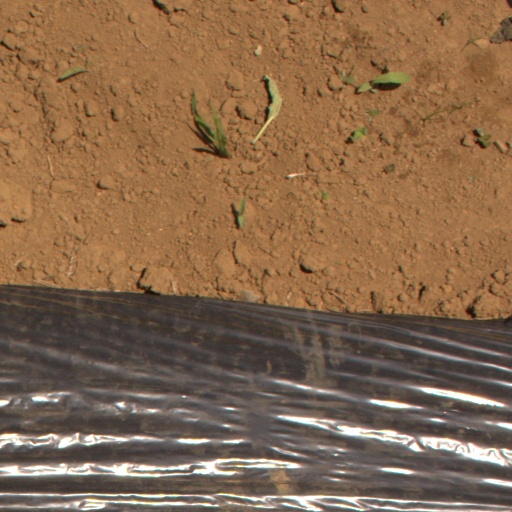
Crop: Jerusalem artichoke